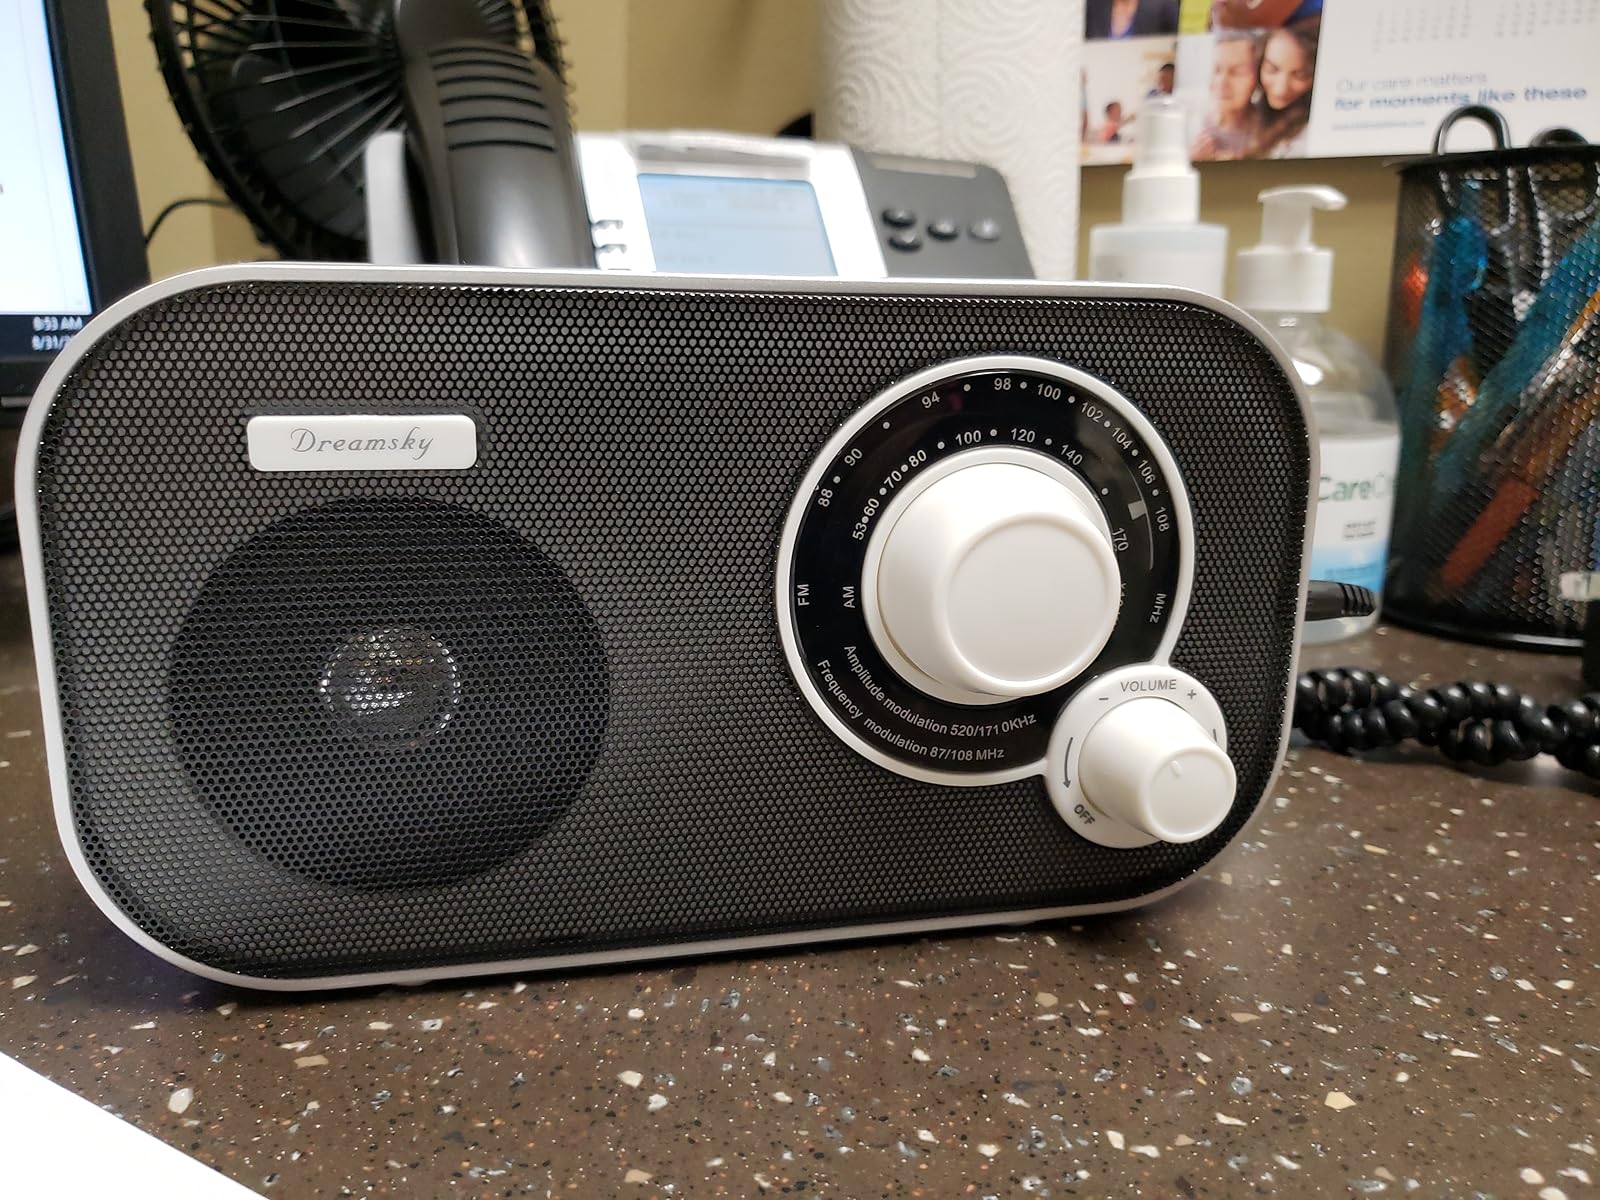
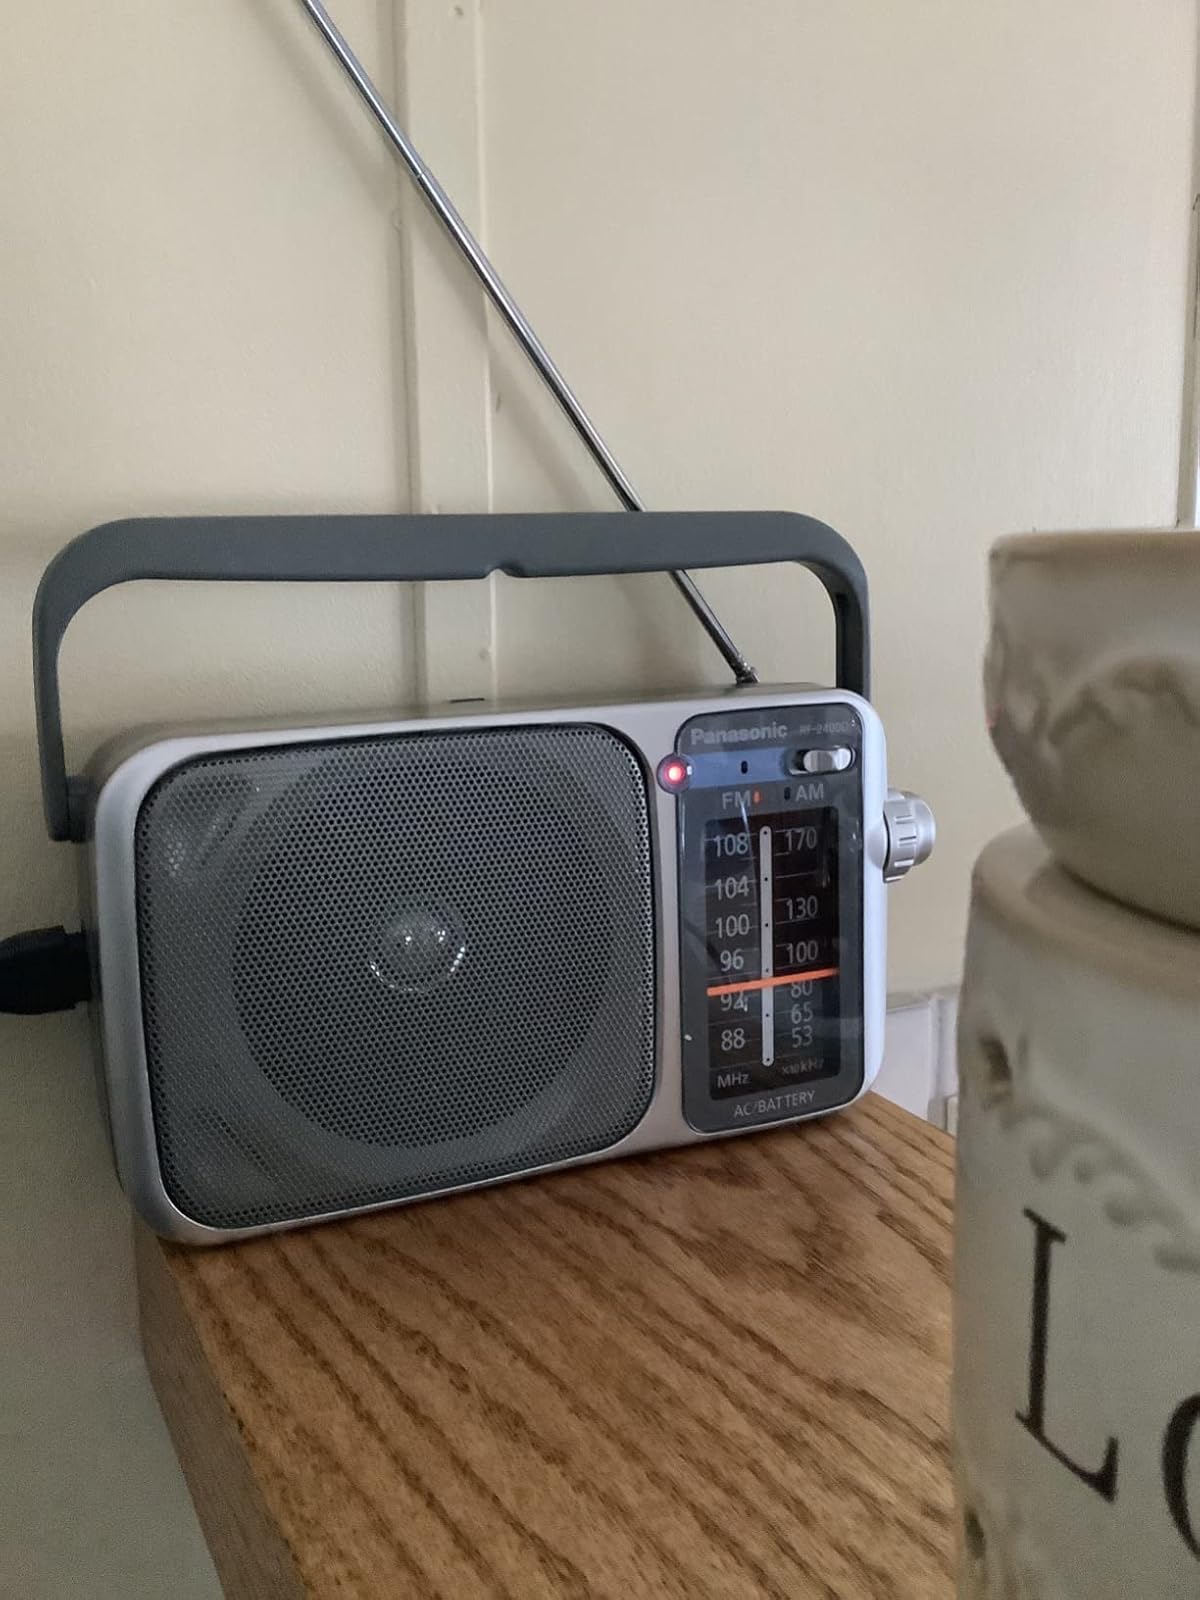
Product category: radio
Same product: no